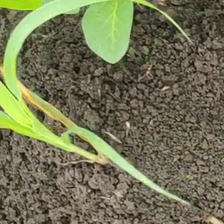
Weed species: Digitaria_SP_(Digitaria Sanguinalis )